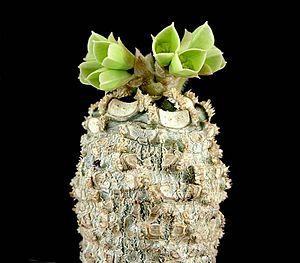
La liste des espèces du genre Euphorbia comprend plus de 2000 noms d'espèces acceptées, ce qui fait de ce genre de loin le plus important de la famille des Euphorbiaceae, devant le genre Croton et le place au quatrième rang des plus grands genres d'Angiospermes, derrière les genres Astragalus, Bulbophyllum et Psychotria. Selon la base de données The Plant List, 5661 espèces rattachées au genre Euphorbia ont été décrites, mais seuls 2046 épithètes désignent des espèces acceptées, tandis que 3522 sont considérées comme des synonymes, et 93 comme mal appliquées.